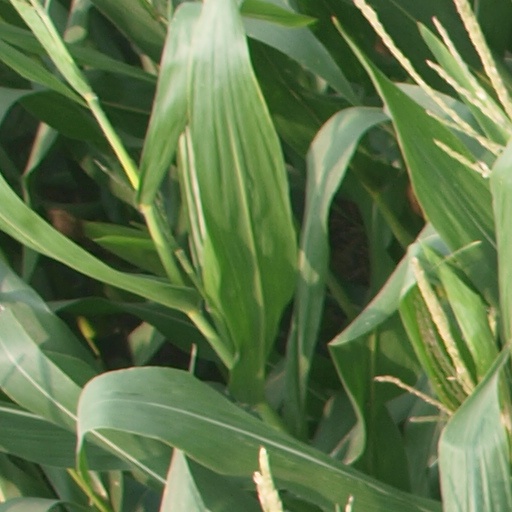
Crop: maize; corn